USCGC Florence Finch

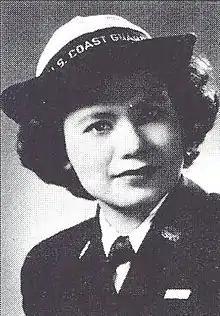
Florence Finch, the ship's namesake

The Coast Guard's Island-class cutters were launched between 1986 and 1992. On 26 September 2008 the Coast Guard awarded a contract to Bollinger Shipyards for the lead ship in the Sentinel class which would replace the aging Island class. This contract included options to build an additional 33 ships. The Coast Guard exercised all the options and, in May 2016, awarded Bollinger a new contract with options for 26 more of the cutters, including "Florence Finch". The average cost of the ships under contract at that point was approximately $65 million.